Bielefeld Opera

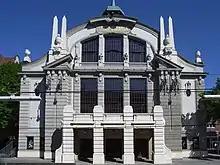
Stadttheater am Niederwall, main entrance

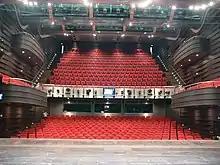
Auditorium as seen from the stage

The Bielefeld Opera is the venue of Städtische Bühnen Bielefeld (Municipal stages Bielefeld) in Bielefeld, Germany. It is a "Dreisparten Haus" (three-department house), offering plays, music (opera, musical theatre), and ballet. The main performance venue is the "Stadttheater am Niederwall" (Municipal Theatre at the Lower Wall), built in 1904 and extensively renovated from 2004 to 2006. It is the largest theater in East Westphalia, offering 500 performances annually. It is under the direction of Michael Heicks; its resident orchestra is the 72-member Bielefeld Philharmonic Orchestra that also performs symphonic concerts at the Rudolf-Oetker-Halle.